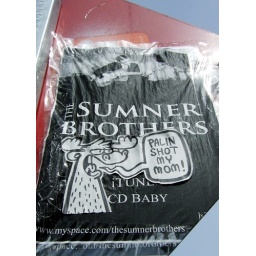
Another sticker I spotted (on the back of a stop sign) while walking around in Ballard today.